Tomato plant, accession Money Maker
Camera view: tilt-top (135 deg); turntable rotation: 330 degrees
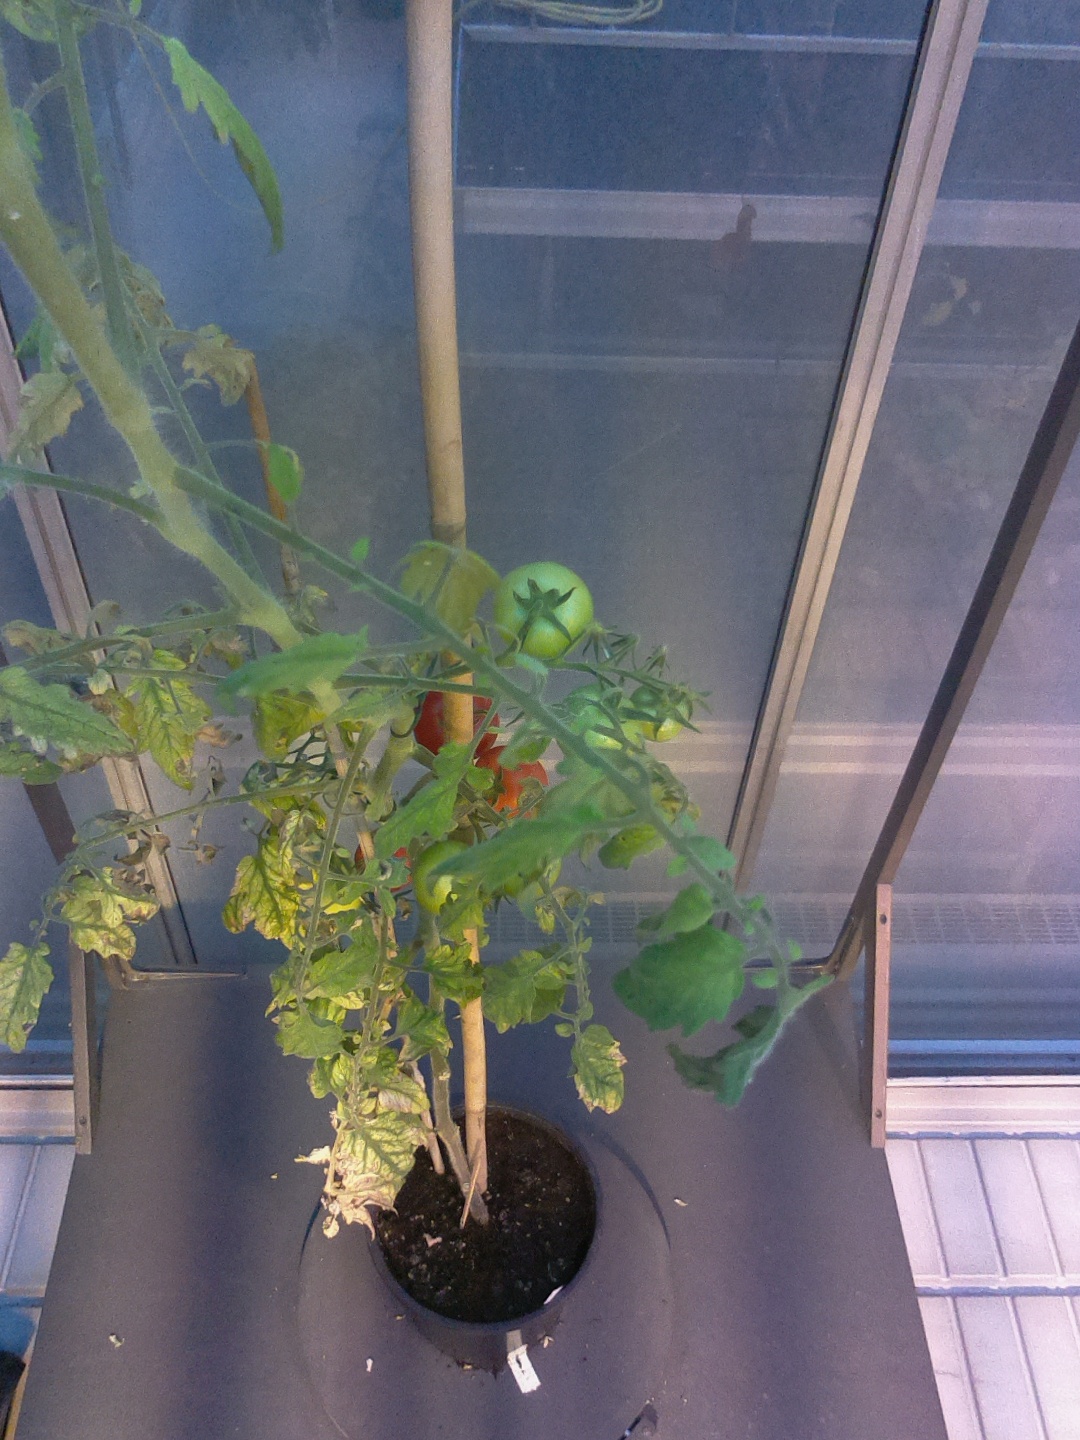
BBCH growth stage 83: 30%-40% of fruits show typical fully ripe color